Cambridge Union

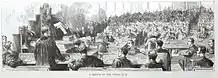
A debate at the Cambridge Union Society (c. 1887). There is no longer a dress code for members attending debates today.

The society's origins lie in a dispute among the members of three pre-existing societies, one being a discussion group of which Lord Palmerston was a member. The inaugural meeting of the Cambridge Union was held on 13th February 1815, eight years before the Oxford Union was founded in 1823. However, in the political climate of the Hundred Days which ended the Napoleonic Wars, controversial debate topics generated suspicion among university officials who sought to suppress potentially radical thought among students. On 24th March 1817, university proctors burst into a meeting of the society and the Cambridge Union was temporarily shut down, forbidding future debates from taking place.